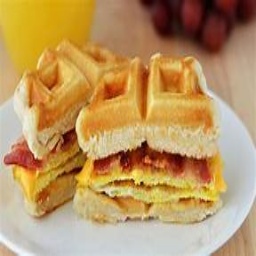
Label: sandwich